List of burial places of founders of religious traditions

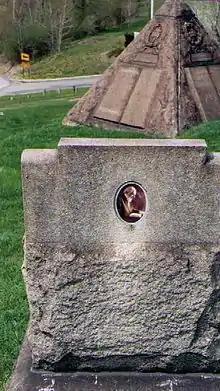
The tombstone of Charles Taze Russell

Ellen G. White and her husband James White were buried at Oak Hill Cemetery, in Battle Creek, Michigan, United States.